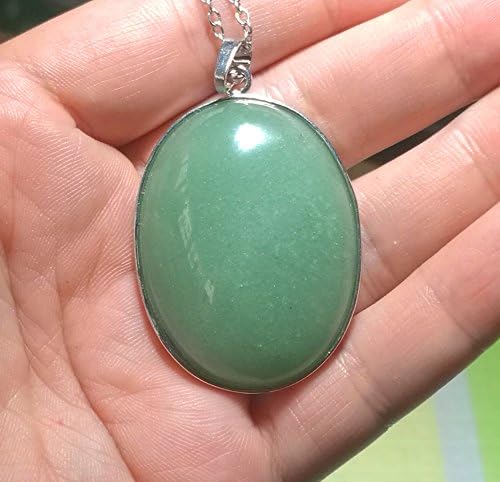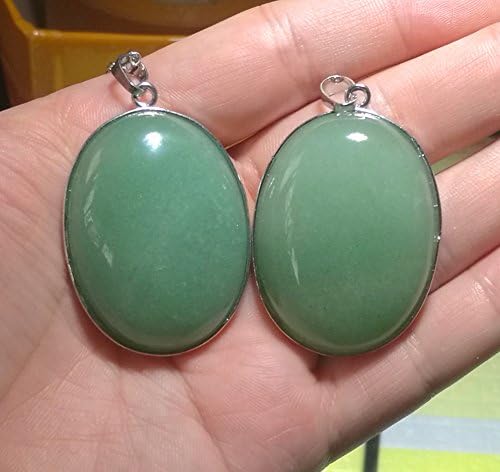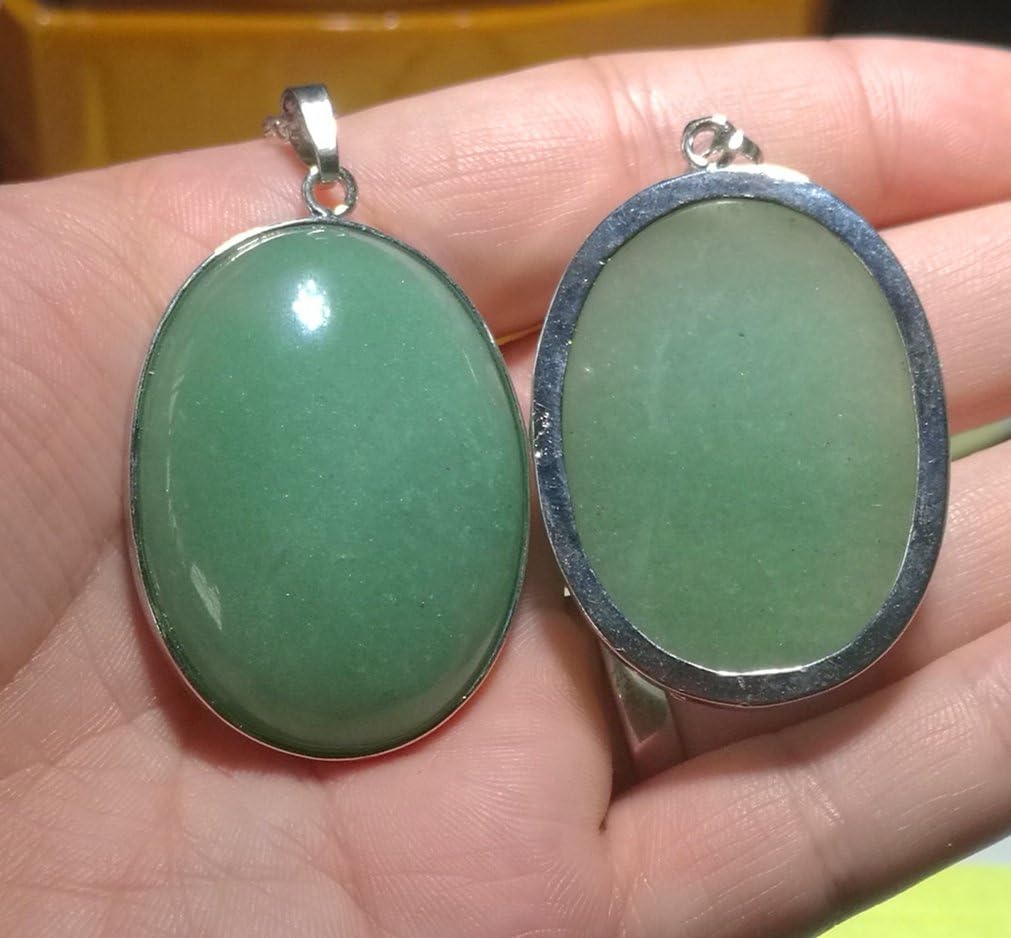
1 Pcs 2'' Hand Carved Natural Gemstone Jewllery Pendant with Sliver Chain,DIY Accessory for Necklace (Green Eventurine)
Category: Arts, Crafts & Sewing
The photo does not show actual size, please refer to description for size details. We do our best to represent our stones and jewelry accurately. Sometimes because of the flash used in the photography or enlarging the photo or settings of computer monitors there are possible slight variations in the color. all we offer are the best, please don't worry for the quality problems the price we offer is low than market price, please contact me if you have any special require
Features: Size: Approx 52.6x31.6mmx8mm Main Stone Size:40x30x8mm | Weight: Approx 15-20g / pcs | Sliver Chain:40+5mm | Quantity: 1 Pcs | Natural Gemstone (one side is a convex surface, and one side is flat back)